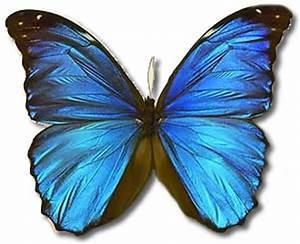
butterfly